Sassafras albidum

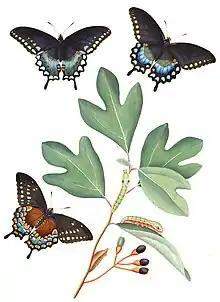
"S. albidum" is a host plant for the spicebush swallowtail.

Safrole can be obtained fairly easily from the root bark of "Sassafras albidum" via steam distillation. It has been used as a natural insect or pest deterrent. Godfrey's Cordial, as well as other tonics given to children that consisted of opiates, used sassafras to disguise other strong smells and odours associated with the tonics. It was also used as an additional flavouring to mask the strong odours of homemade liquor in the United States.